Pseudorhabdosynochus

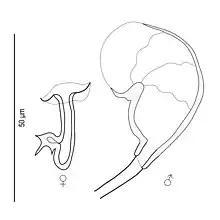
Female (left) and male (right) sclerotized organs of a species of "Pseudorhabdosynochus", "P. caledonicus"

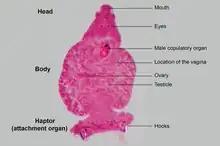
A species of "Pseudorhabdosynochus" with captions for main parts and organs

As most monogeneans, they are flat, with an anterior head bearing four oculi and head glands, a main elongate body and a posterior haptor. The digestive system includes an anterior muscular pharynx, and two lateral intestinal branches (or caeca); as in all Platyhelminthes, there is no anus. The haptor, in the posterior part of the body, is a specialized organ used to attach to the host. The haptor includes sclerotized elements, namely a ventral bar, two lateral (dorsal) bars, two ventral hooks and two dorsal hooks, and fourteen hooklets. As in most diplectanids, the haptor bears special, characteristic, structures called squamodiscs. The squamodiscs (one ventral and one dorsal) of species of "Pseudorhabdosynochus" are made up of numerous rodlets aligned as concentric rows. All species of the genus have two squamodiscs except "Pseudorhabdosynochus sinediscus" in which these organs are completely lacking.